2010 Haiti earthquake

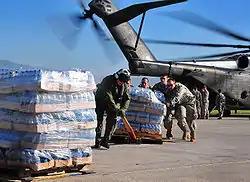
Heavy-lift helicopters ferry water from the offshore flotilla, 15 January.

Appeals for humanitarian aid were issued by many aid organizations, the United Nations and president René Préval. Raymond Joseph, Haiti's ambassador to the United States, and his nephew, singer Wyclef Jean, who was called upon by Préval to become a "roving ambassador" for Haiti, also pleaded for aid and donations. Images and testimonials circulating after the earthquake across the internet and through social media helped to intensify the reaction of global engagement.